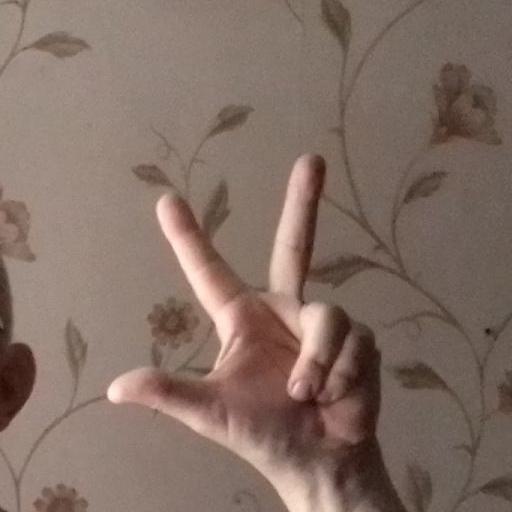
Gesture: three2